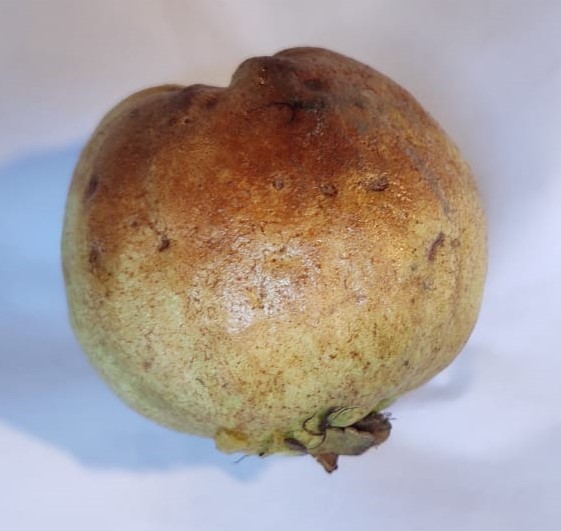
Fruit: guava
Condition: rotten